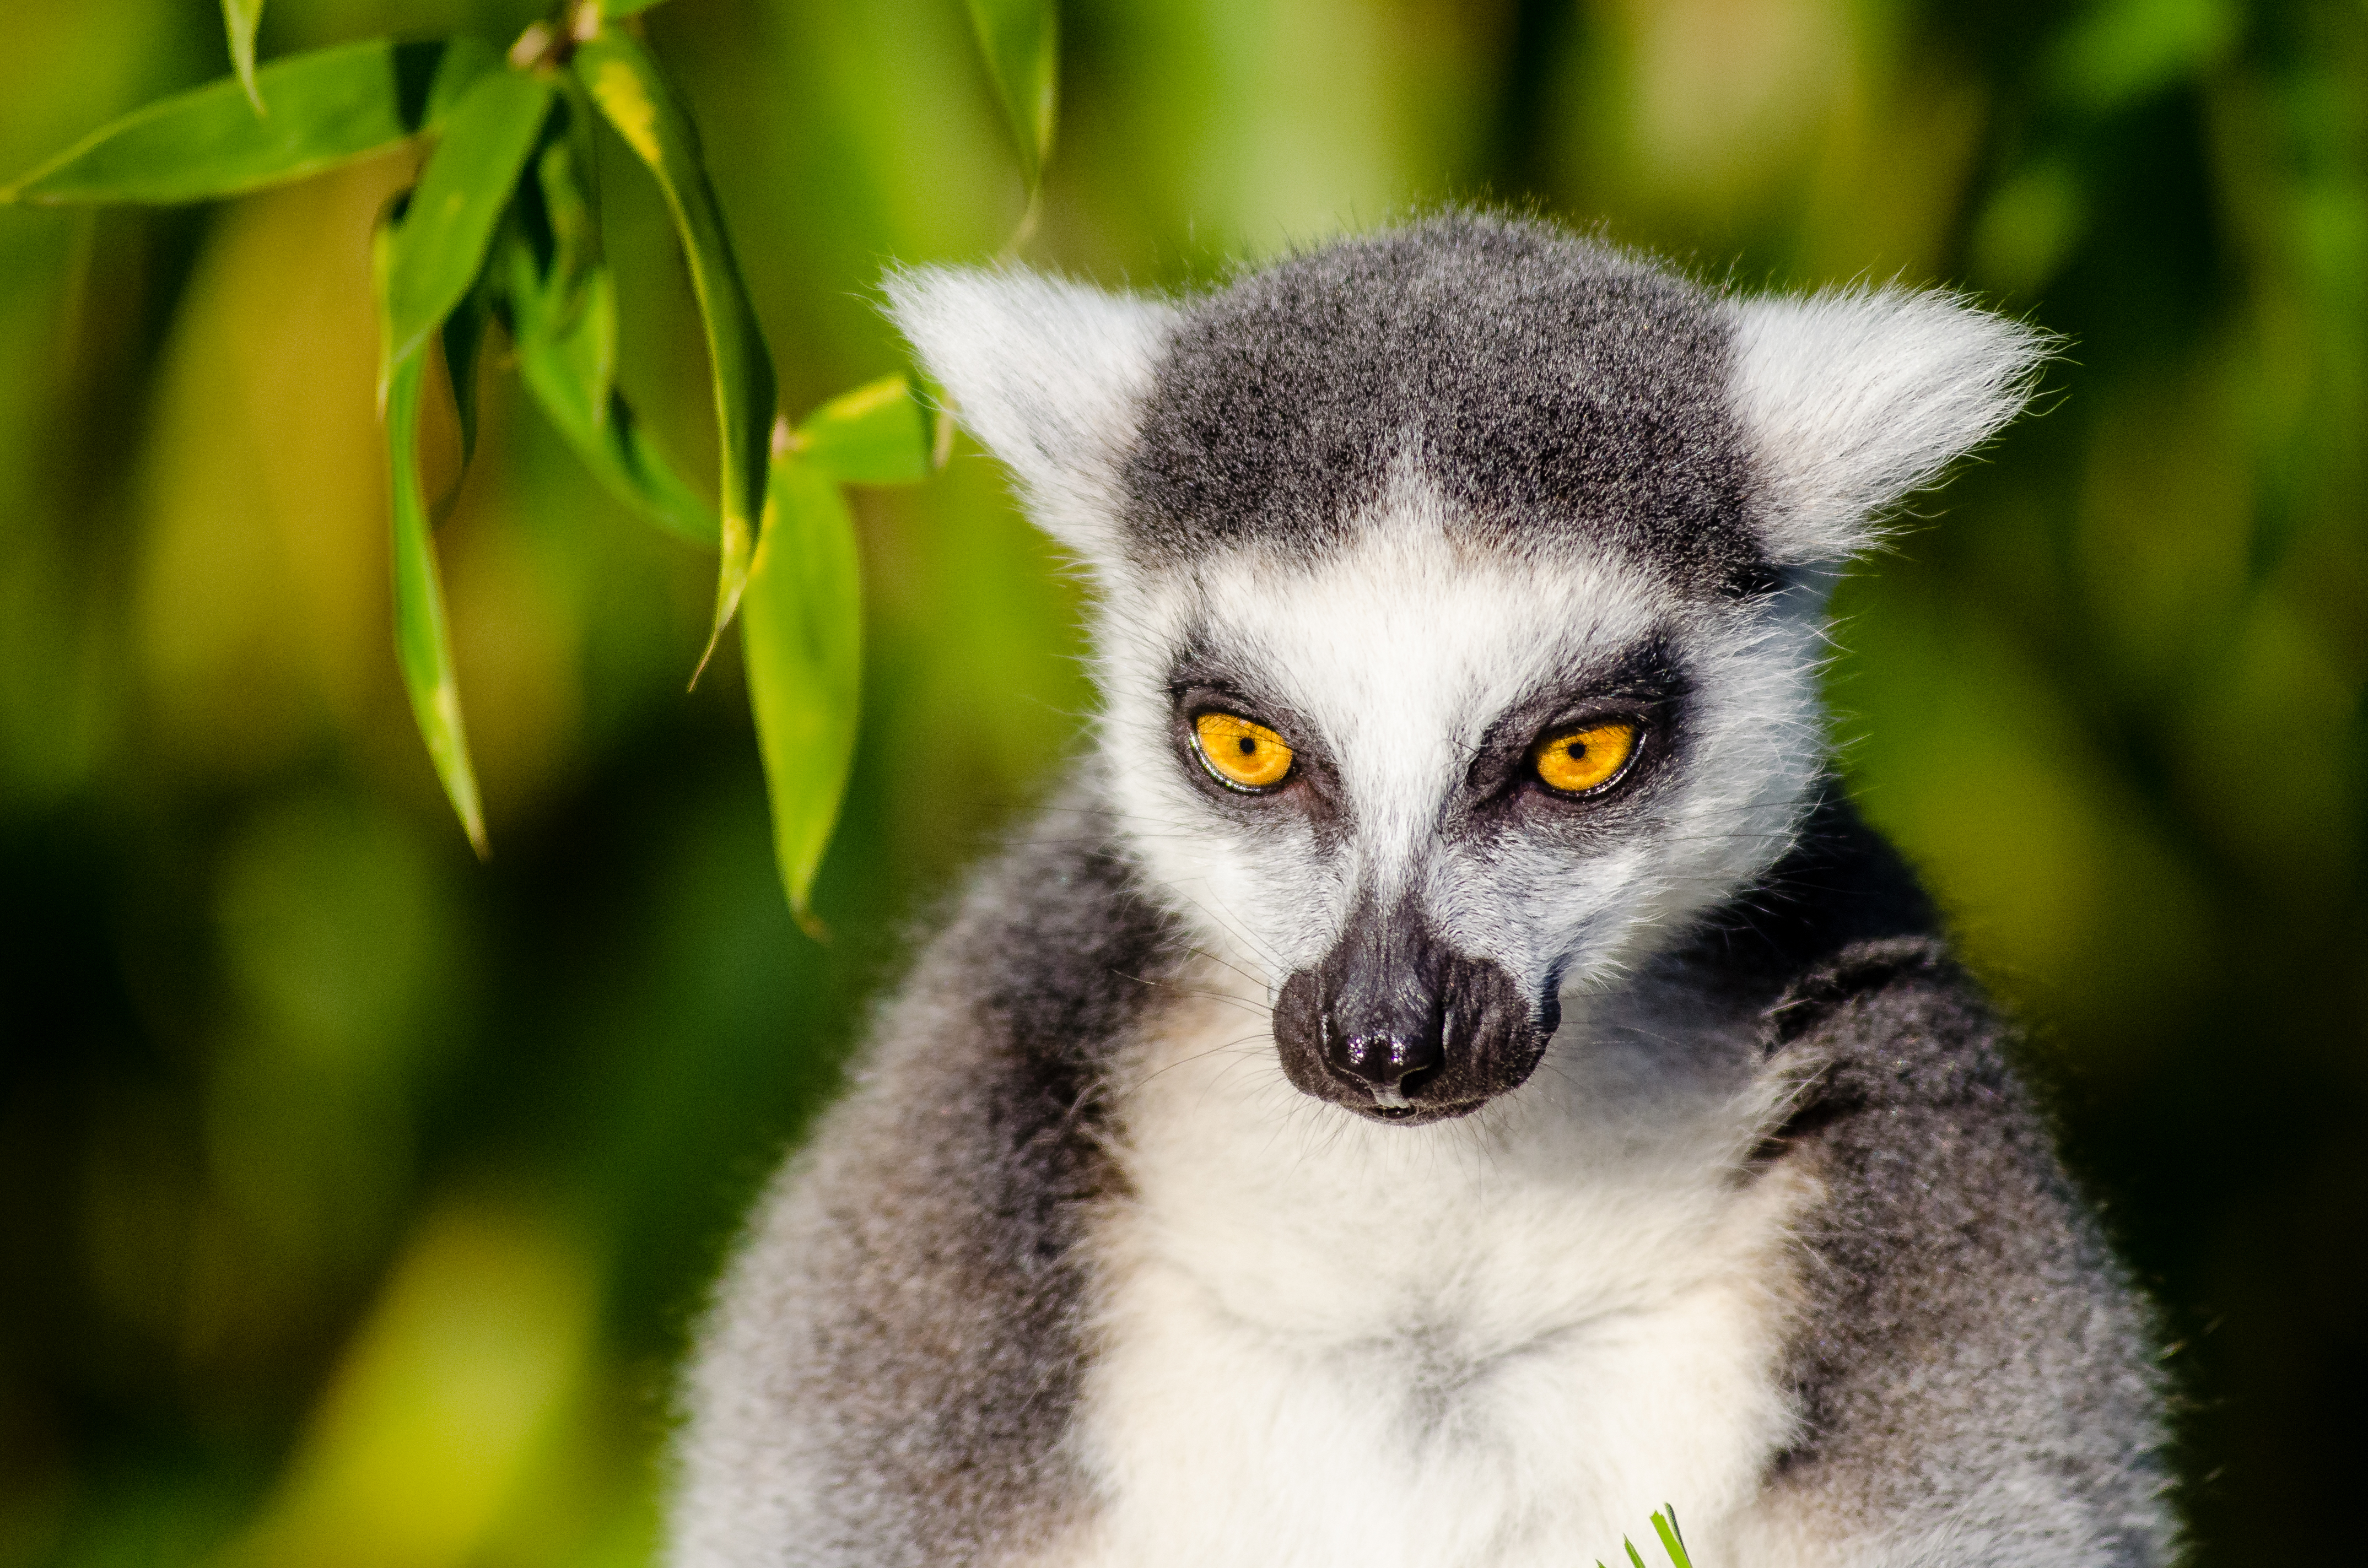
nature, plant, animal, cute, wildlife, wild, fur, mammal, fauna, primate, close up, leaves, outdoors, grey, vertebrate, lemur